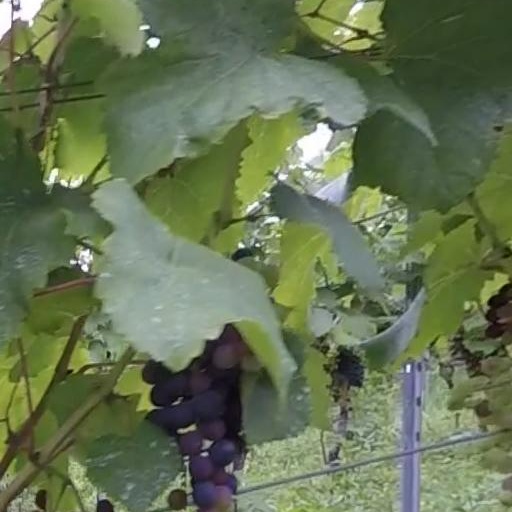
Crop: grape